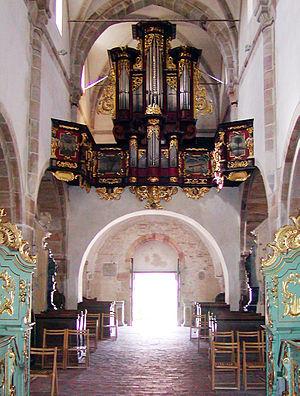
L'abbaye de Sulejów est une abbaye cistercienne en activité, située dans la ville éponyme, au centre de la Pologne.